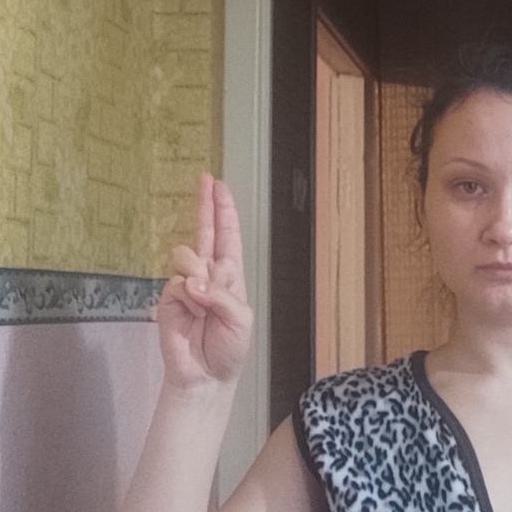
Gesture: two_up